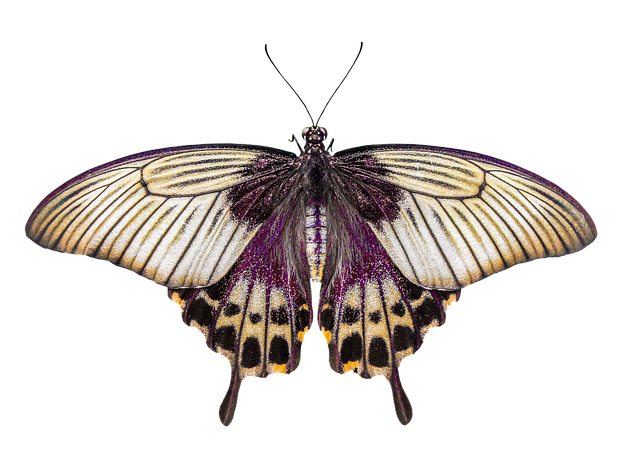
Label: farfalla